Werejaguar

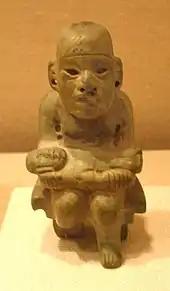
The "presentation" of an inert werejaguar baby is a common theme in Olmec art. Compare this with Las Limas Monument 1 above.

Through subsequent research, it became apparent that not every cleft head nor every downturned mouth represented a werejaguar. Some researchers have therefore refined the werejaguar supernatural, specifically equating it with the Olmec rain deity, a proposition that artist, archaeologist, and ethnographer Miguel Covarrubias had made as early as 1946 in "Mexico South".